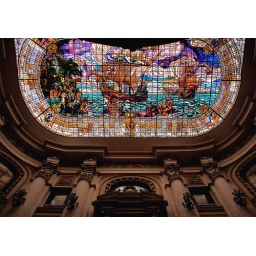
Stain glass roof part in the Museo de Artes, Havana